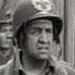
Age: 36